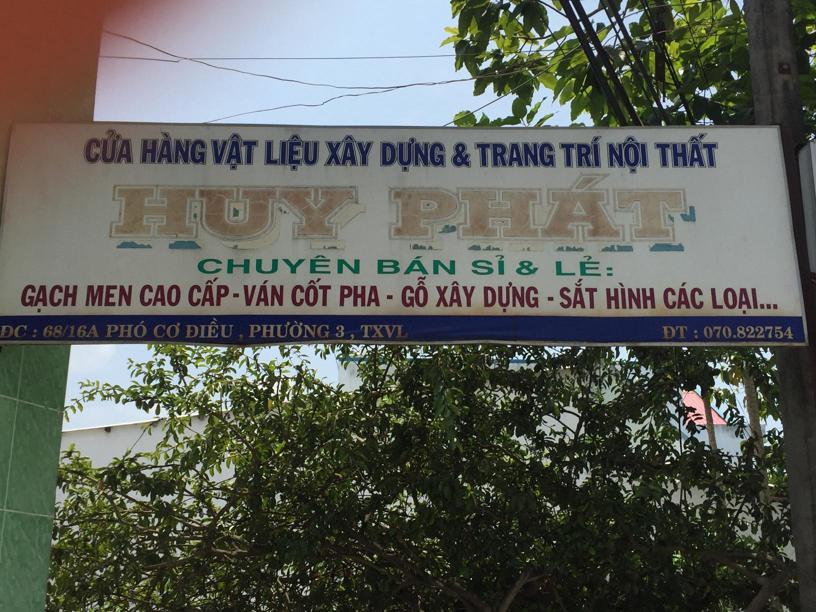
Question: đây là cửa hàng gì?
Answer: đây là cửa hàng vật liệu xây dựng và trang trí nội thất